Japanese idol

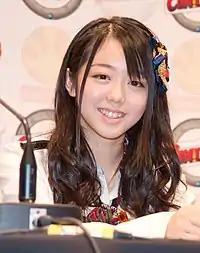
Minami Minegishi (pictured 2009) made international news in 2013 after a video of her with a shaved head as penance went viral. This followed news reports suggesting she was in a relationship, which led to her demotion in AKB48.

The idol industry has crossed over to anime and video games. Using a media mix strategy, various multimedia projects have used fictional idols to market Japanese pop culture and music. The series "Creamy Mami, the Magic Angel" was the first notable anime series to use a media mix marketing strategy, where Takako Ōta would provide the voice to the main character and portray her at music events; the series was used as a vehicle to launch her singing career. The first fictional idol to cross over to mainstream media is Lynn Minmay from "Macross", whose 1984 single, "Ai Oboete Imasu ka", charted at #7 on the Oricon Weekly Singles Chart. In the late 2000s, Vocaloid software Hatsune Miku was received positively among amateur music producers, who used her as an avatar to perform their compositions, influencing music.